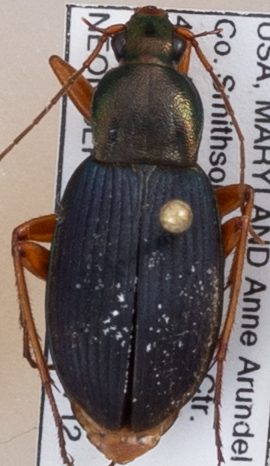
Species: Chlaenius aestivus
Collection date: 2018-07-12
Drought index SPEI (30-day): -1.374
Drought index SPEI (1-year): -0.156
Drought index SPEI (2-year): -0.8